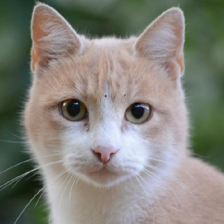
Label: animals